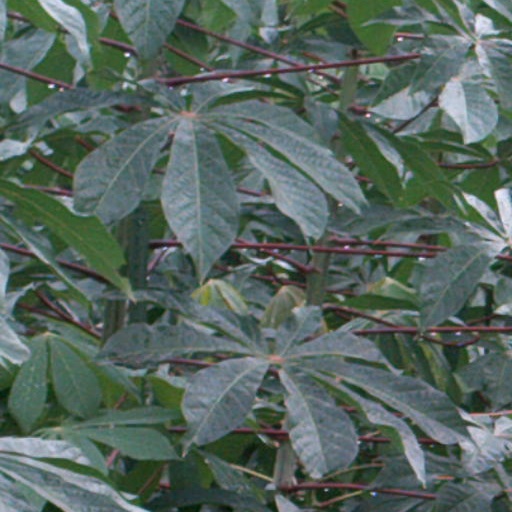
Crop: cassava